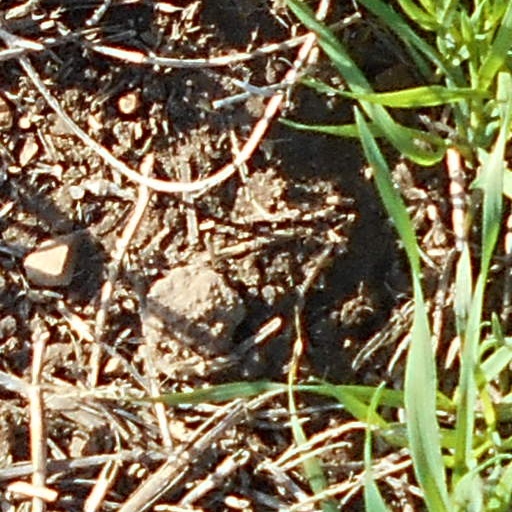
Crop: wheat